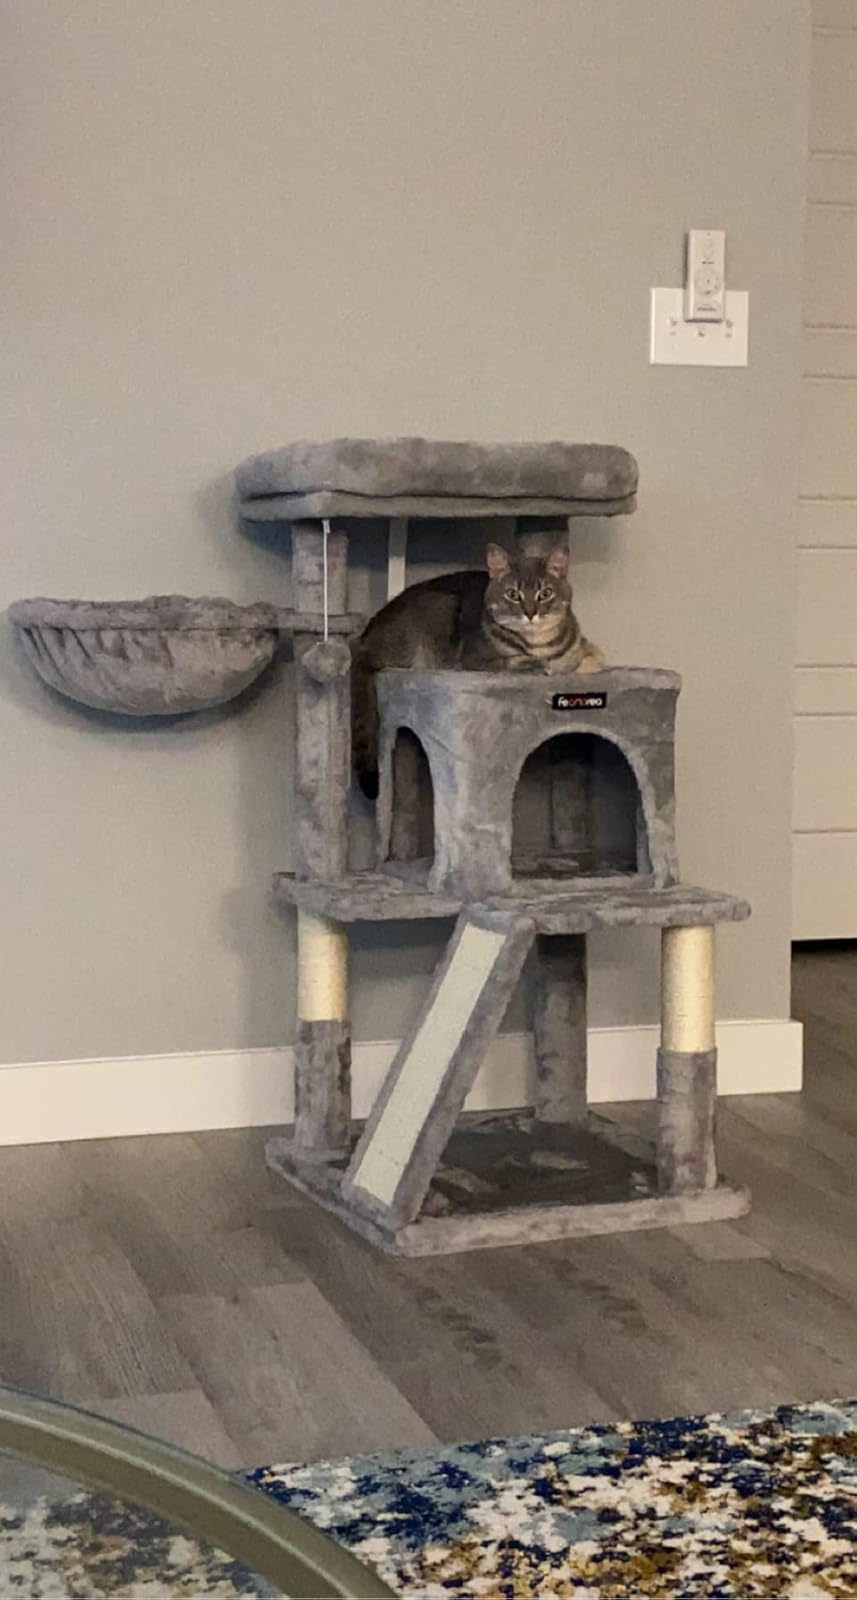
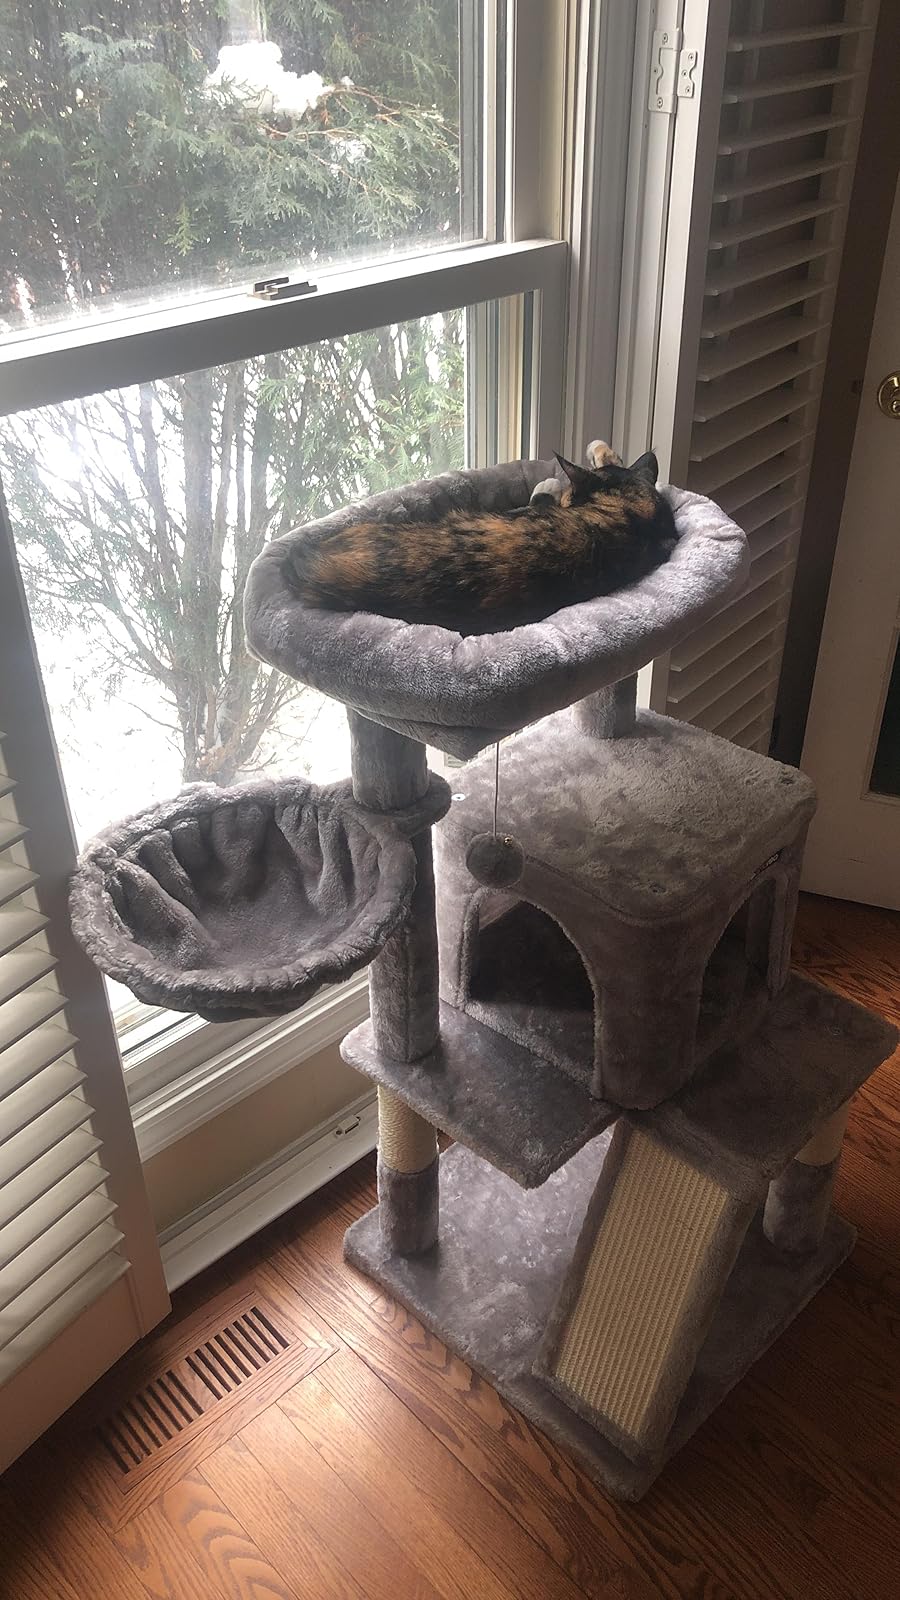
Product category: items_cat tree
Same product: yes